Pierre Gascar

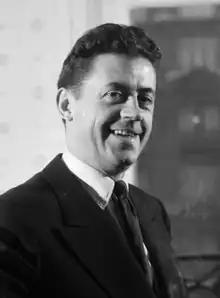

Pierre Fournier (13 March 1916 – 20 February 1997), better known his pen name Pierre Gascar, was a French journalist, literary critic, writer, essayist and screenwriter.